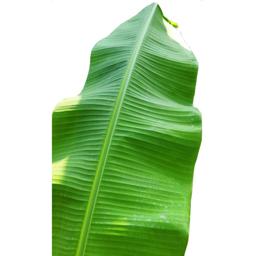
Label: MALBHOG LEAF